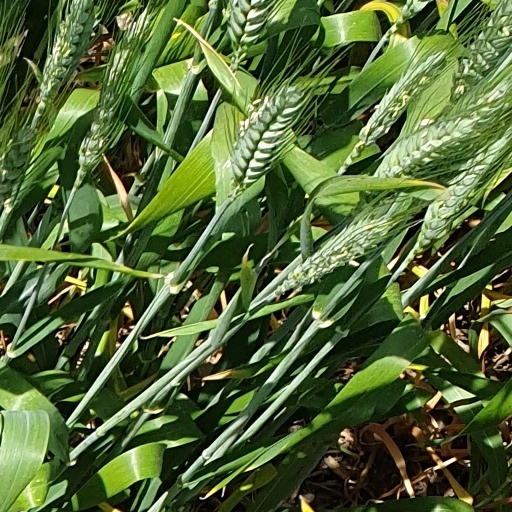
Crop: wheat